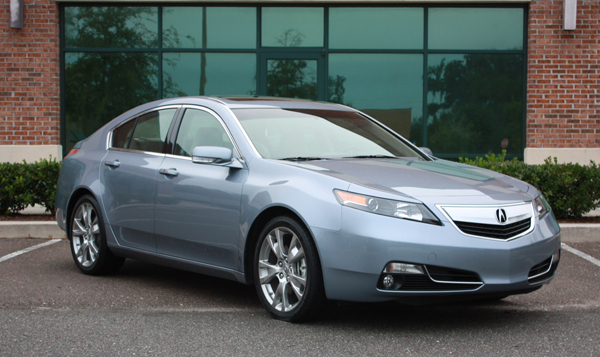
Car model: 2012 Acura TL Sedan